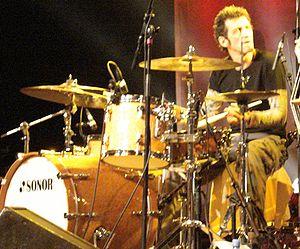
Jojo Mayer est un batteur suisse, né le 18 janvier 1963 à Zurich.